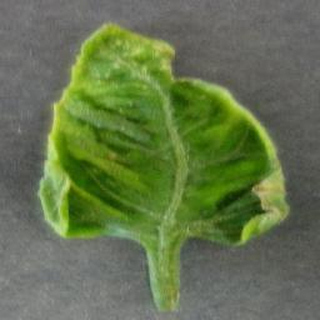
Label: tomato_yellow_leaf_curl_virus